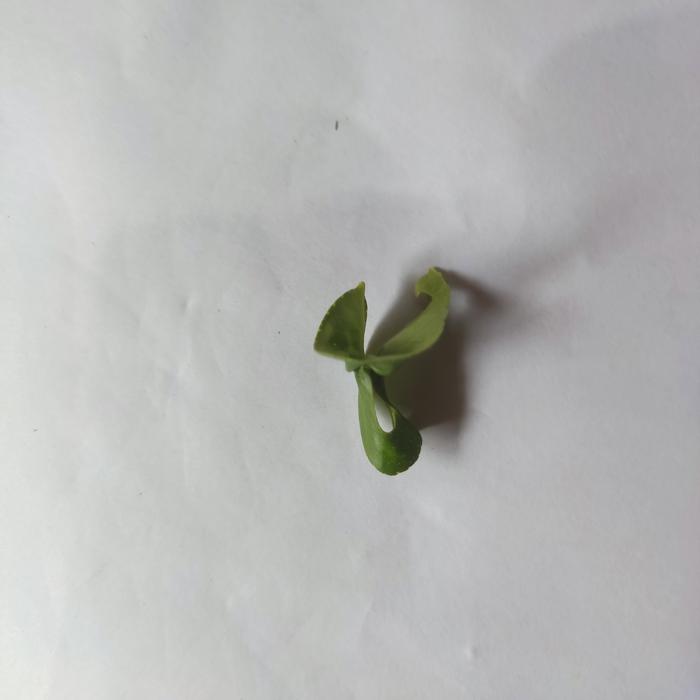
Crop: Lemon
Leaf condition: Leaf_Curl